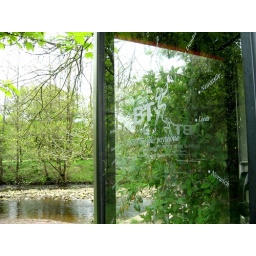
This phone box in Dunsop Bridge is reputed to be the centre of GT Britain.